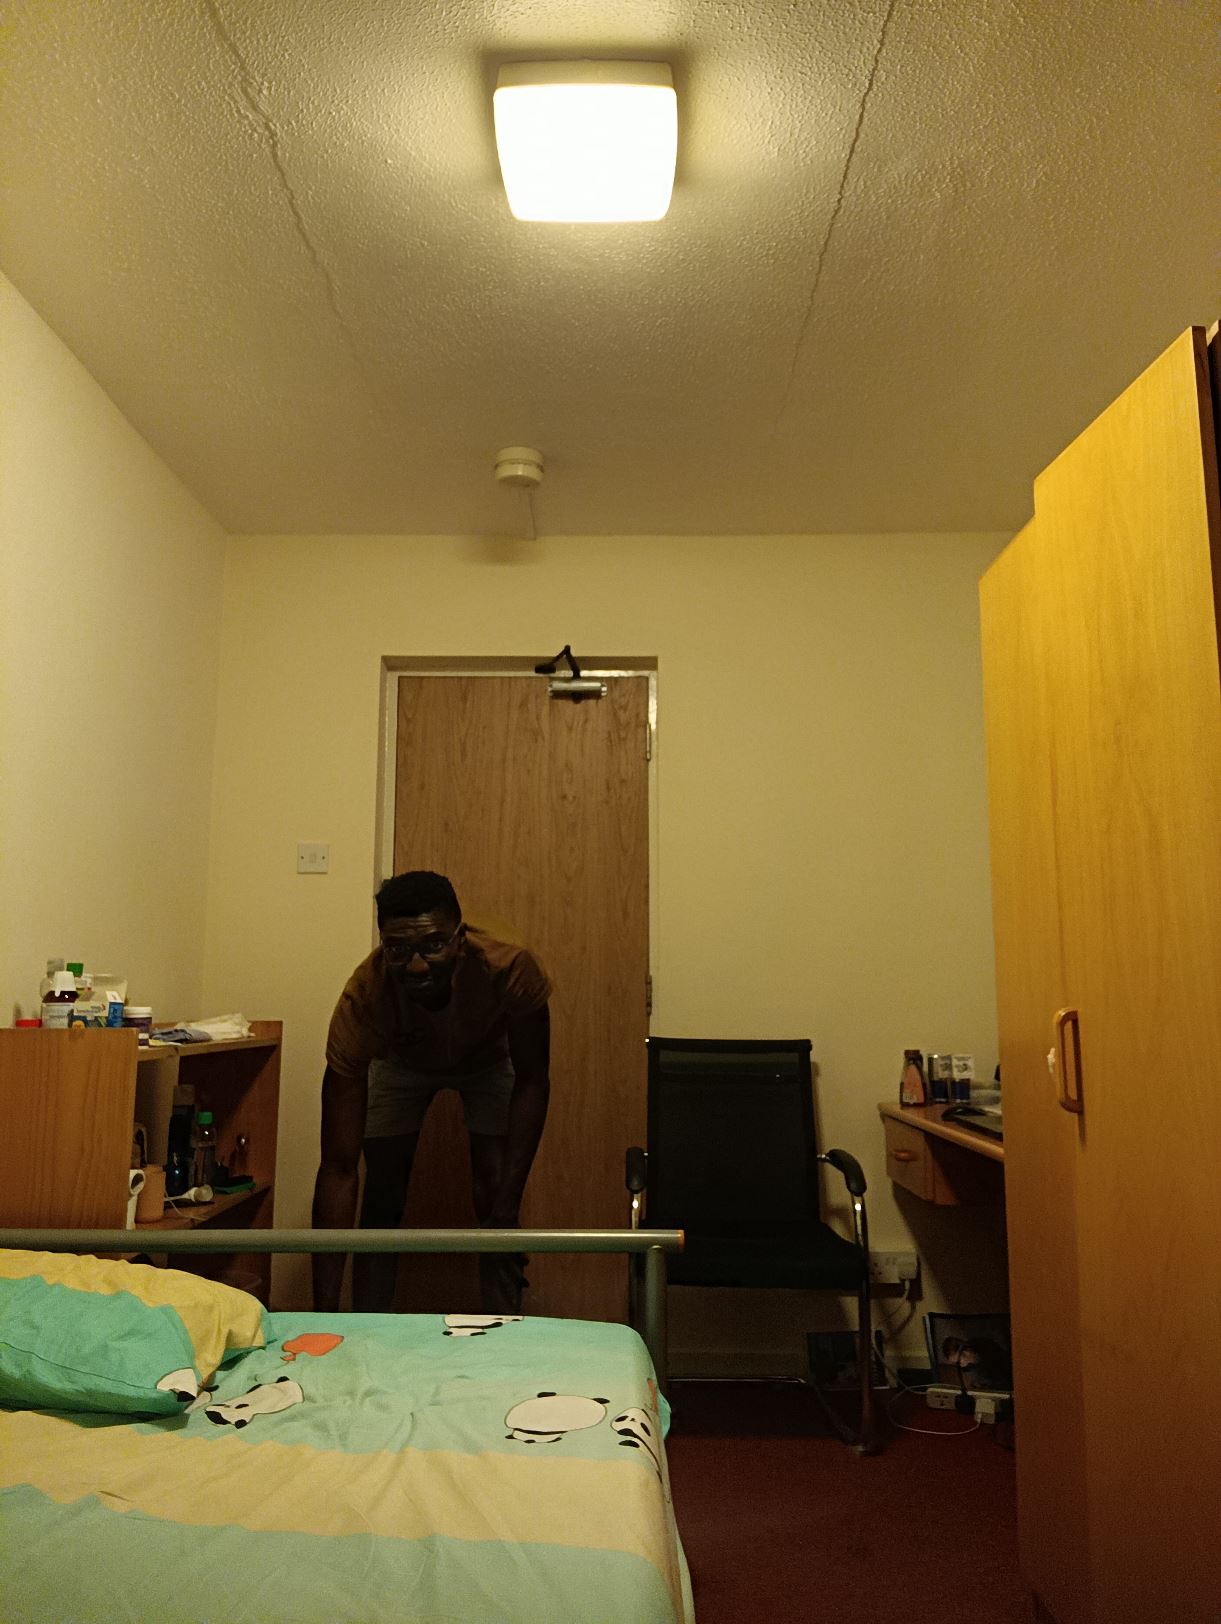
Posture: stand